Varde

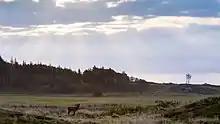
Red Deer in Varde nature

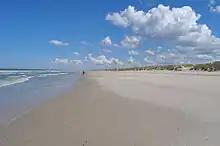
Vejers beach

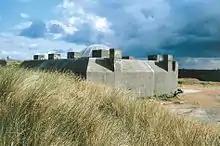
Tirpitz position

Varde stretches from Ansager in the east to Blåvands Huk in the west and from Skallingen in the south to Nymindegab/Ølgod in the north. A variety of different types of landscape types are thus at home in Varde, partly due to the size of the municipality.